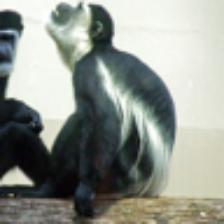
Label: NonHuman